Great black-backed gull

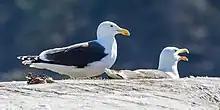
Great black-backed gulls nesting in Sweden

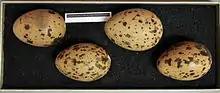
Eggs, Collection Museum Wiesbaden

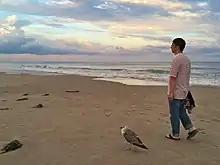
Juvenile walking alongside a human at Ogunquit Beach

This species breeds singly or in small colonies, sometimes in the middle of a "Larus argentatus" colony. Young adult pair formation occurs in March or April. The following spring the same birds usually form a pair again, meeting at the previous year's nest. If one of the birds does not appear, the other bird begins looking for a new mate. Usually a single bird does not breed successfully in that season.